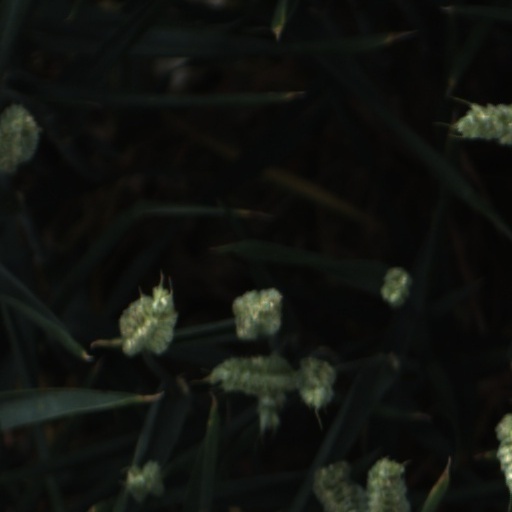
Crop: wheat